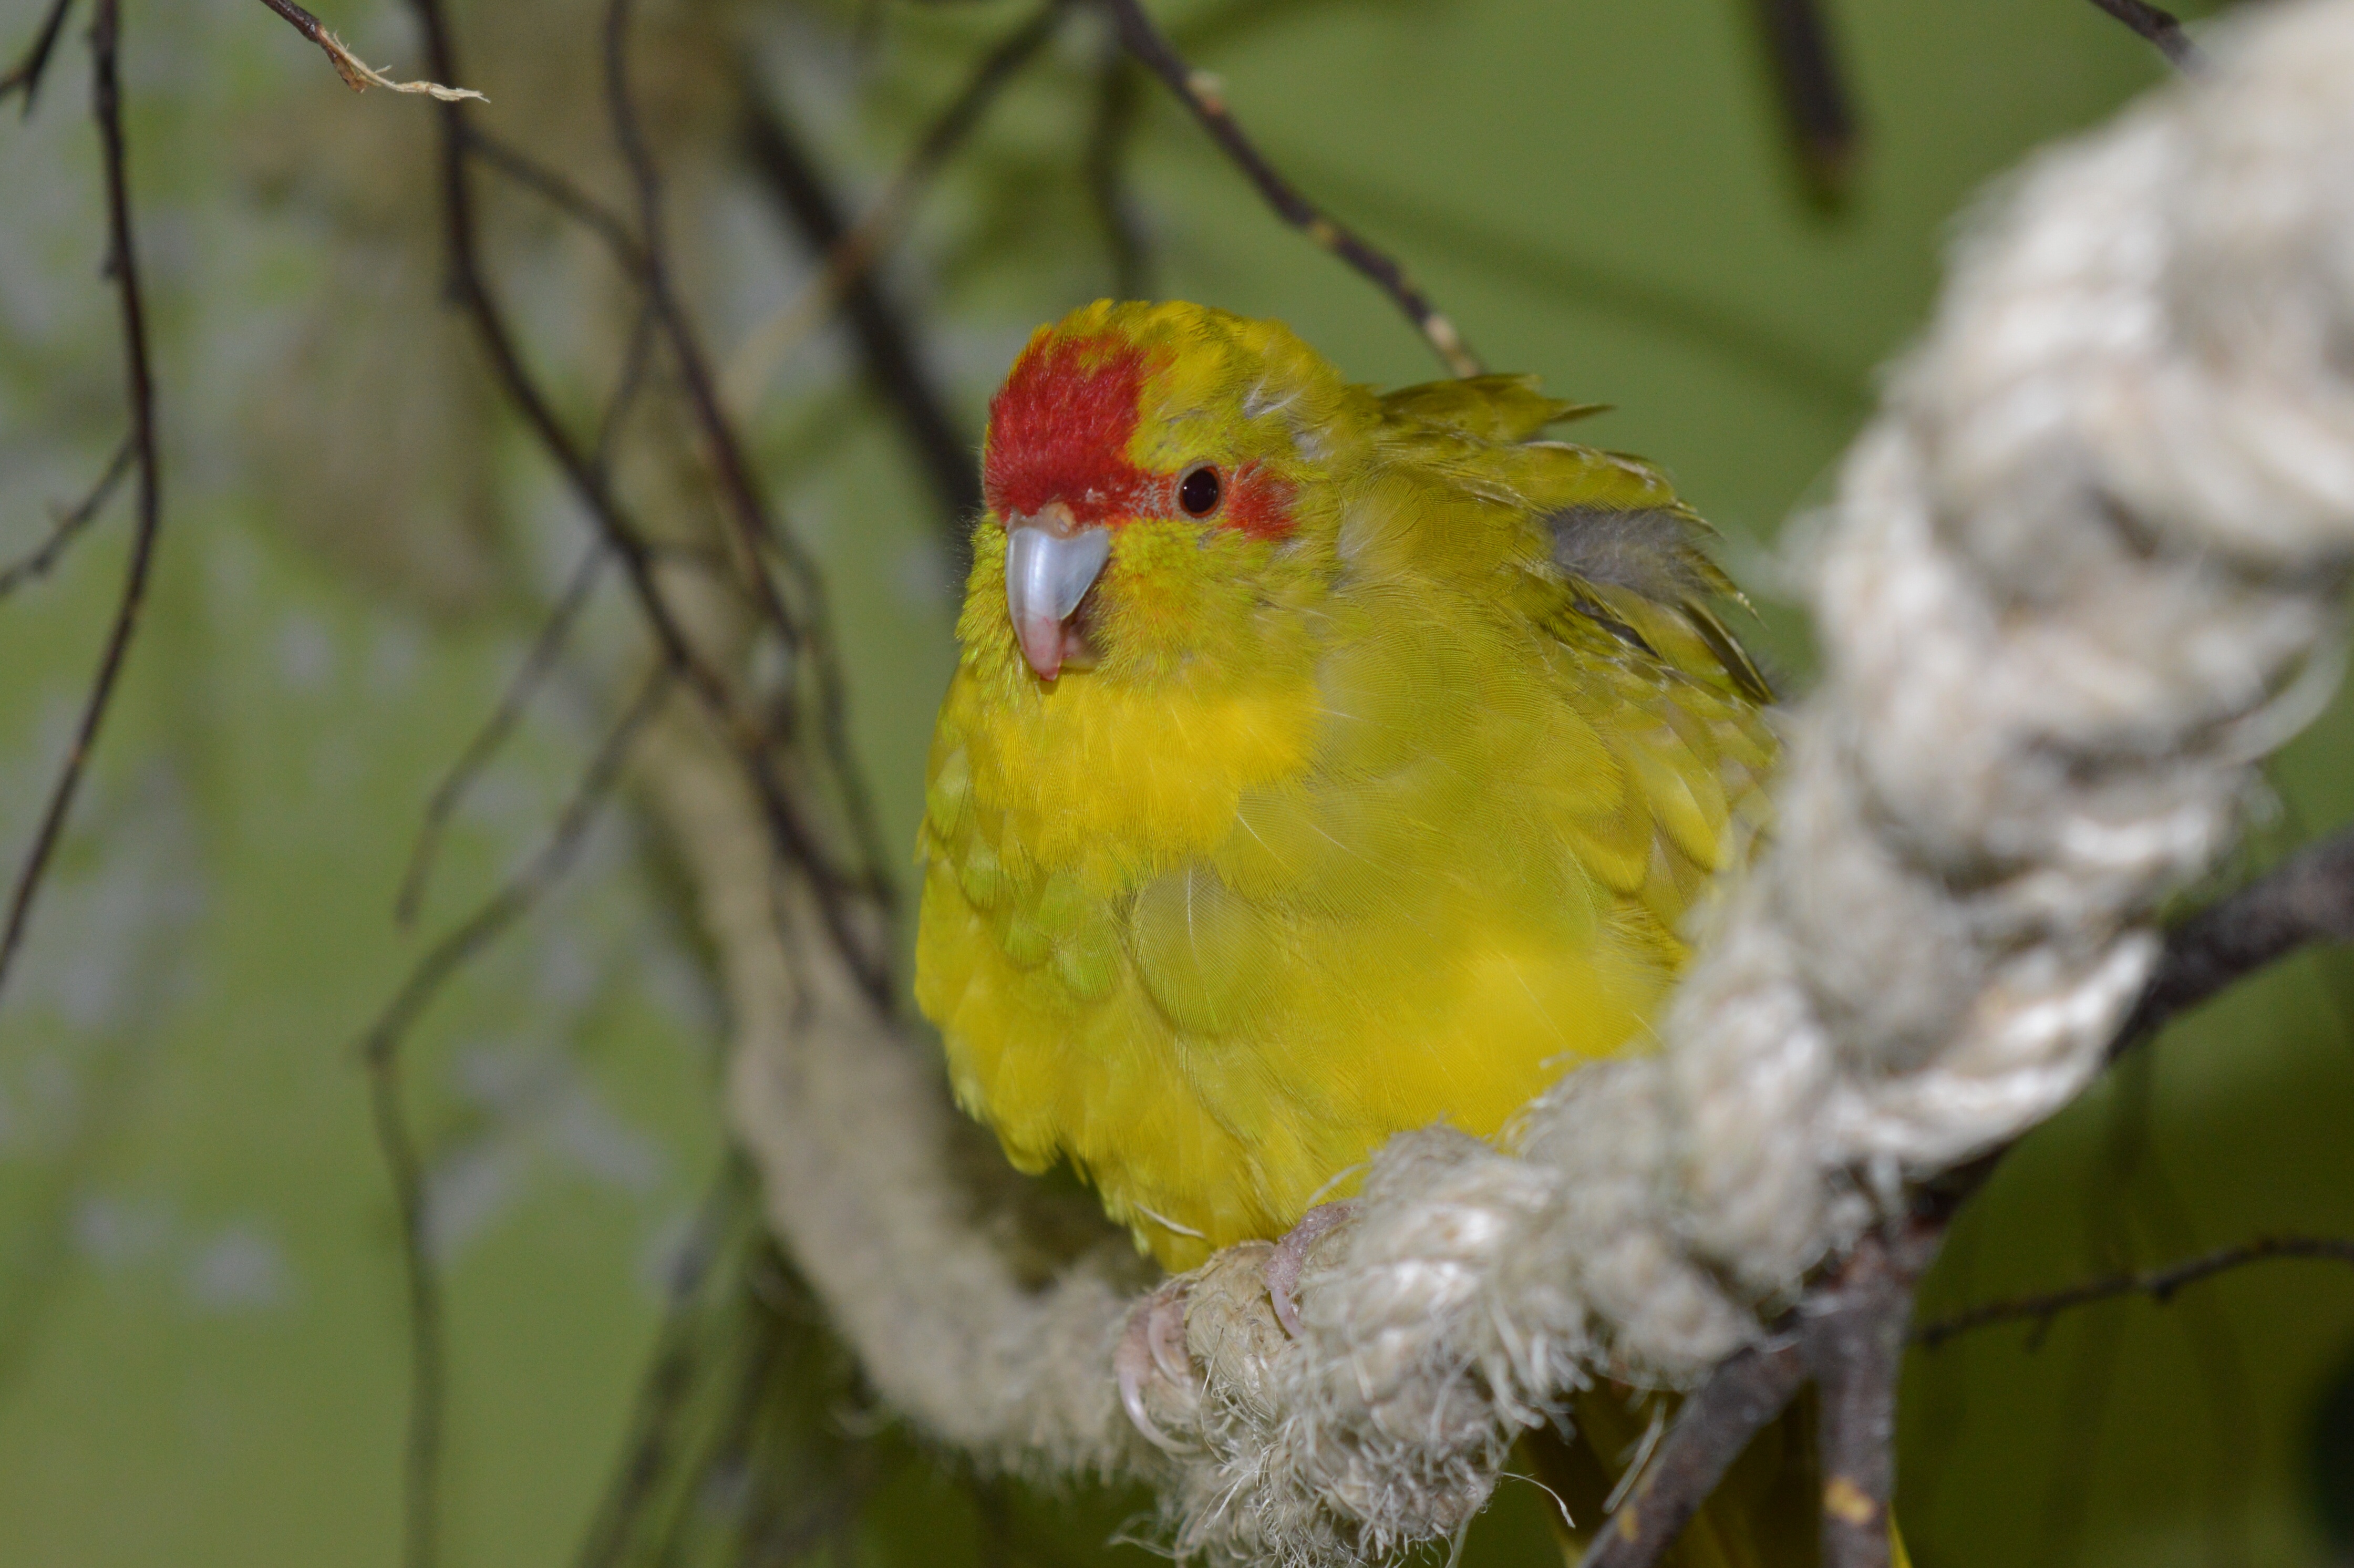
branch, bird, wildlife, beak, yellow, fauna, vertebrate, parrot, finch, parakeet, old world flycatcher, perching bird, common pet parakeet, atlantic canary, ziervogel, goats parakeet, running parakeet, large parakeet